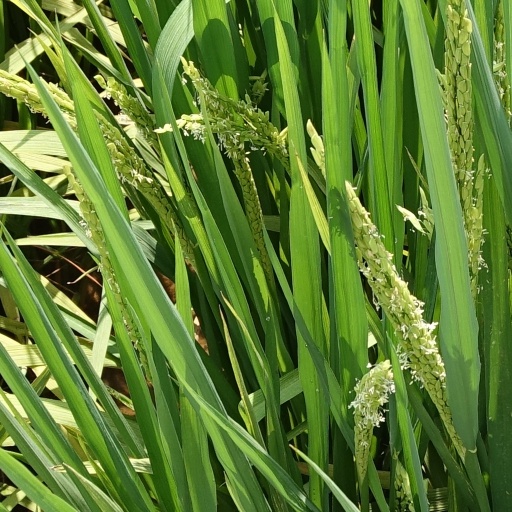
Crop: rice